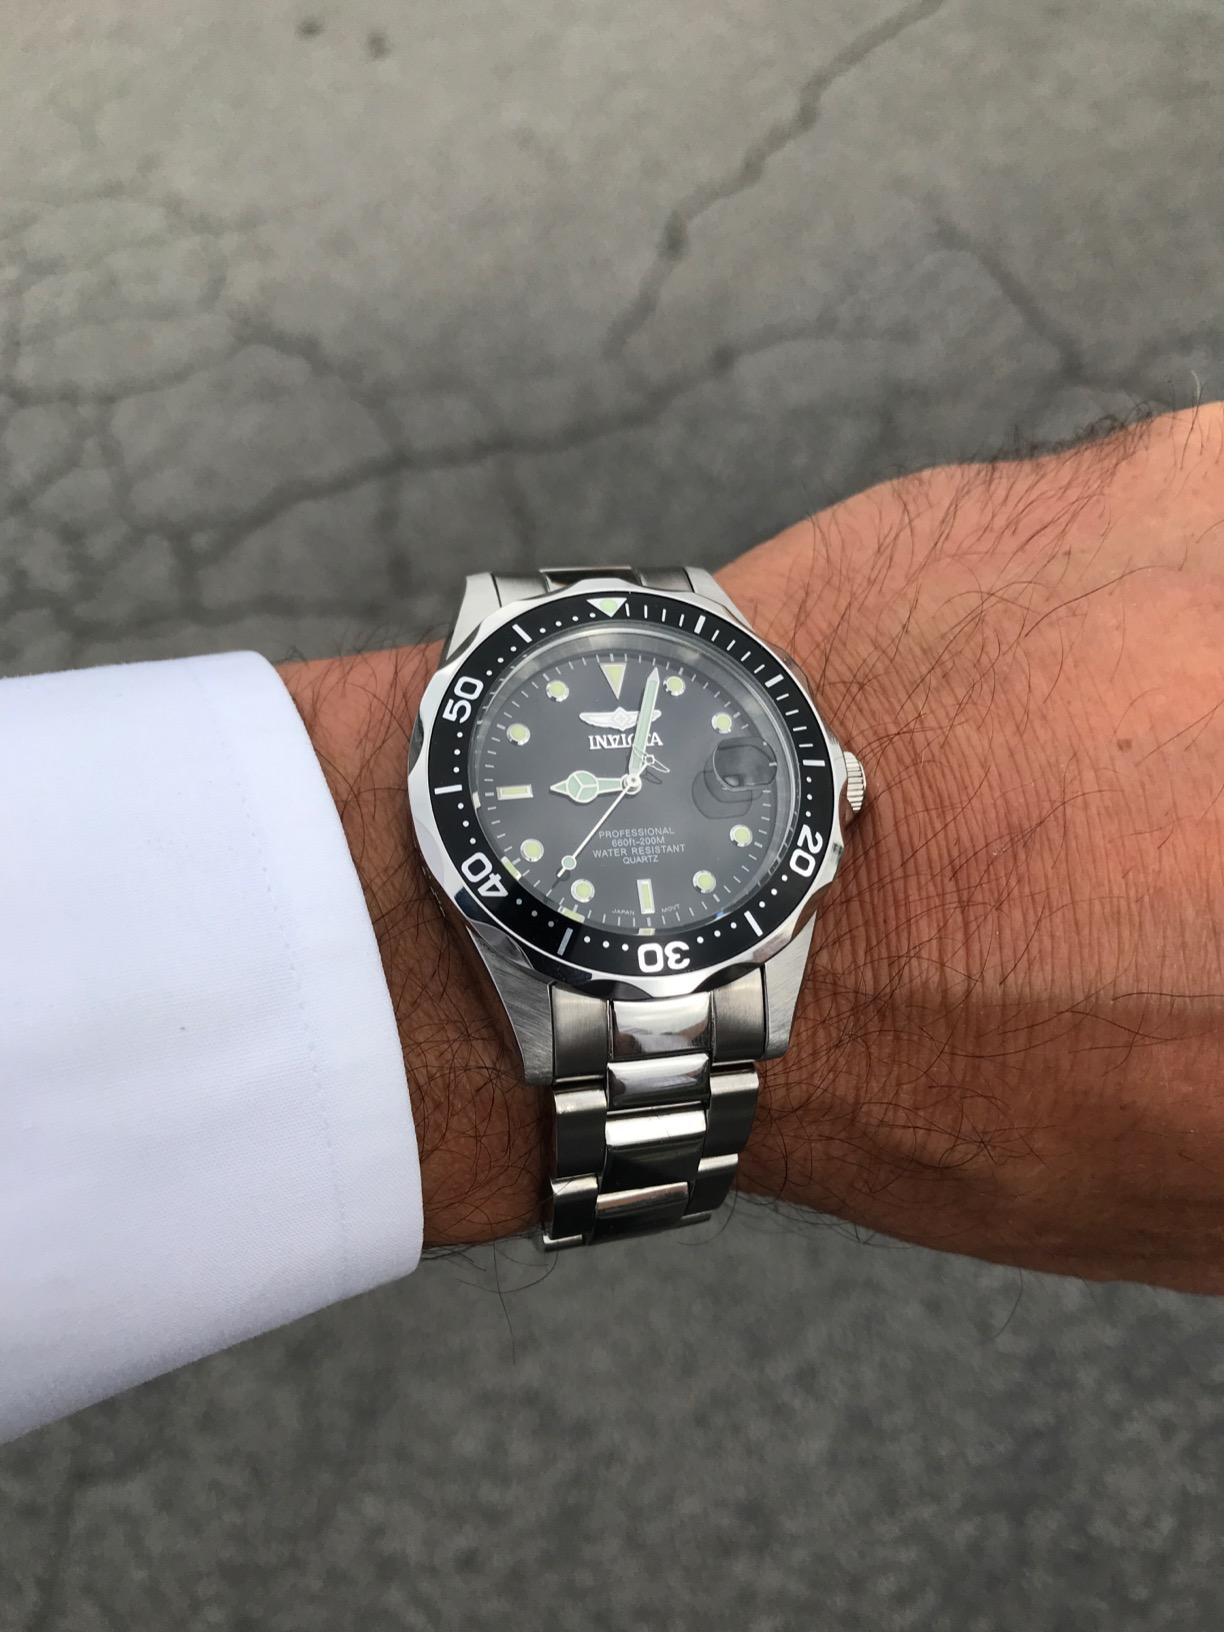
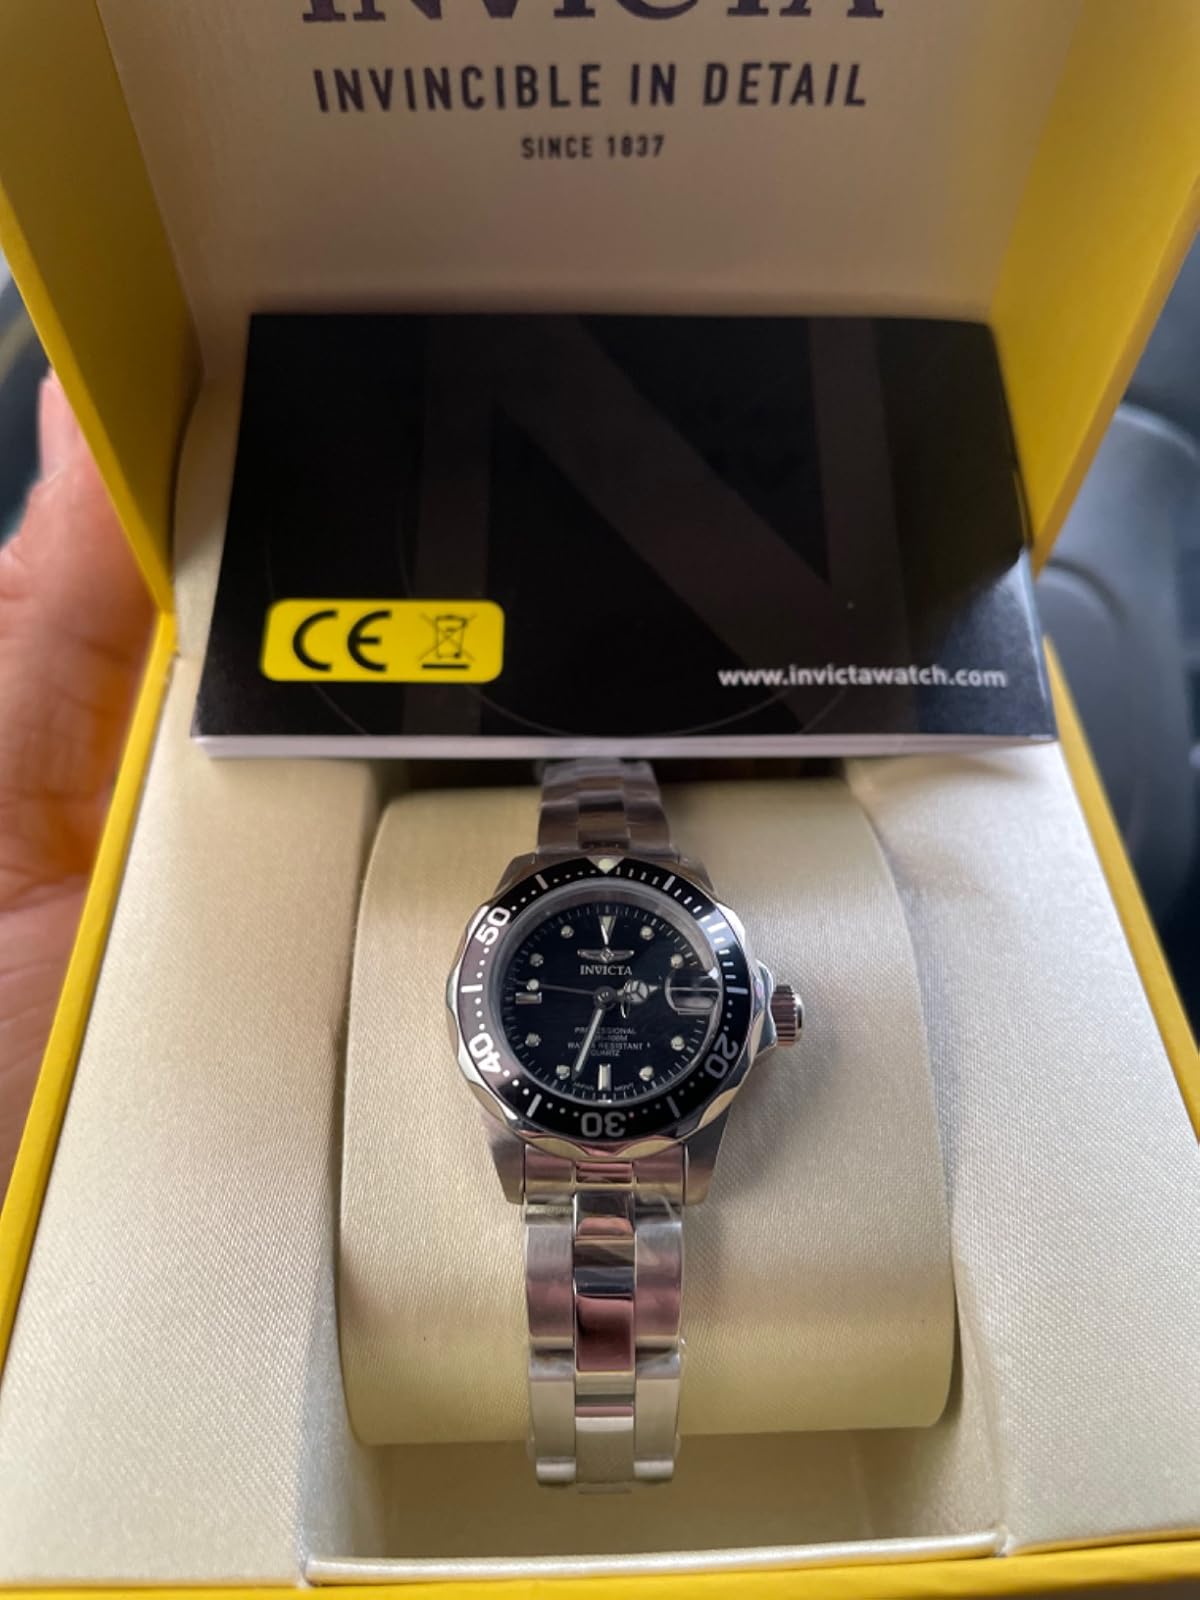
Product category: accessories_watch
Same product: yes